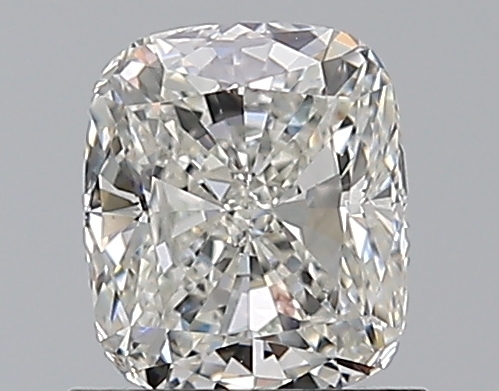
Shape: cushion
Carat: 1
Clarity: VS1
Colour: H
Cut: EX
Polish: EX
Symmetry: VG
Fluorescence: N
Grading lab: GIA
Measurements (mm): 6.22 x 5.3 x 3.67